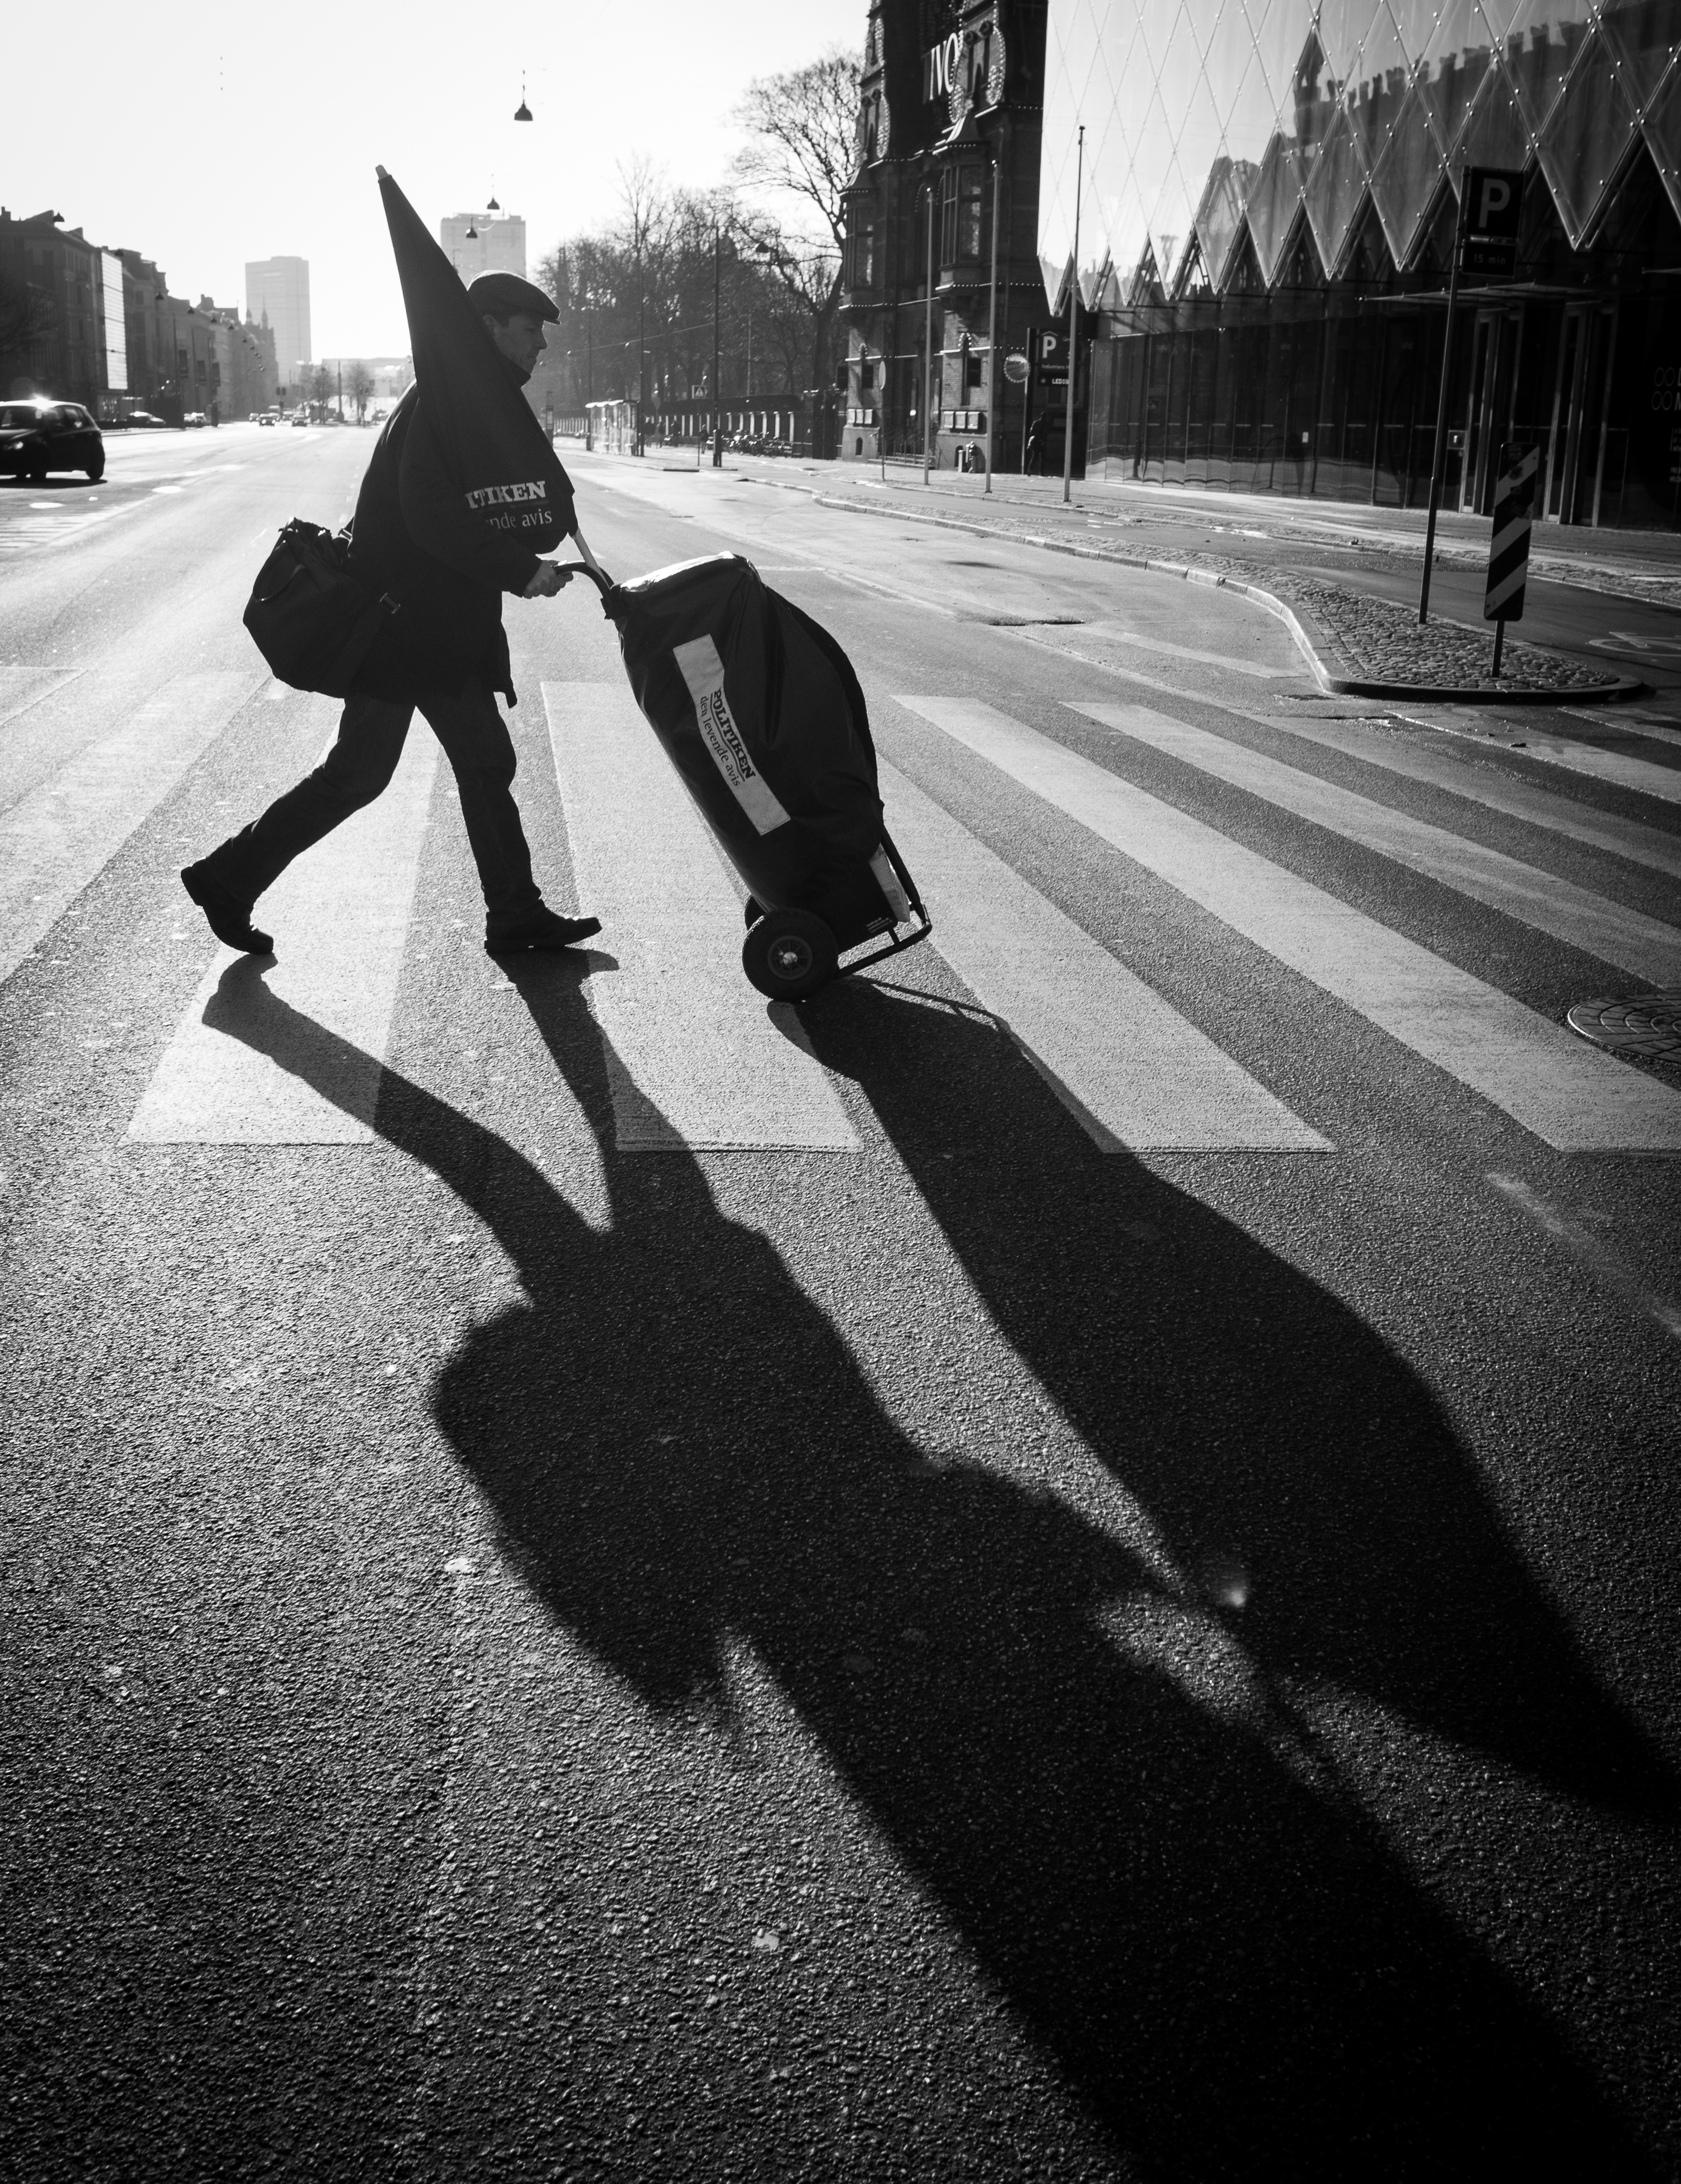
silhouette, black and white, white, street, photography, shadow, darkness, black, monochrome, streetphotography, flickr, thomas, olympus, photograph, omd, fuji, shape, leica, monochrom, leuthard, hcb, thomasleuthard, monochrome photography, film noir